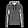
Label: Pullover